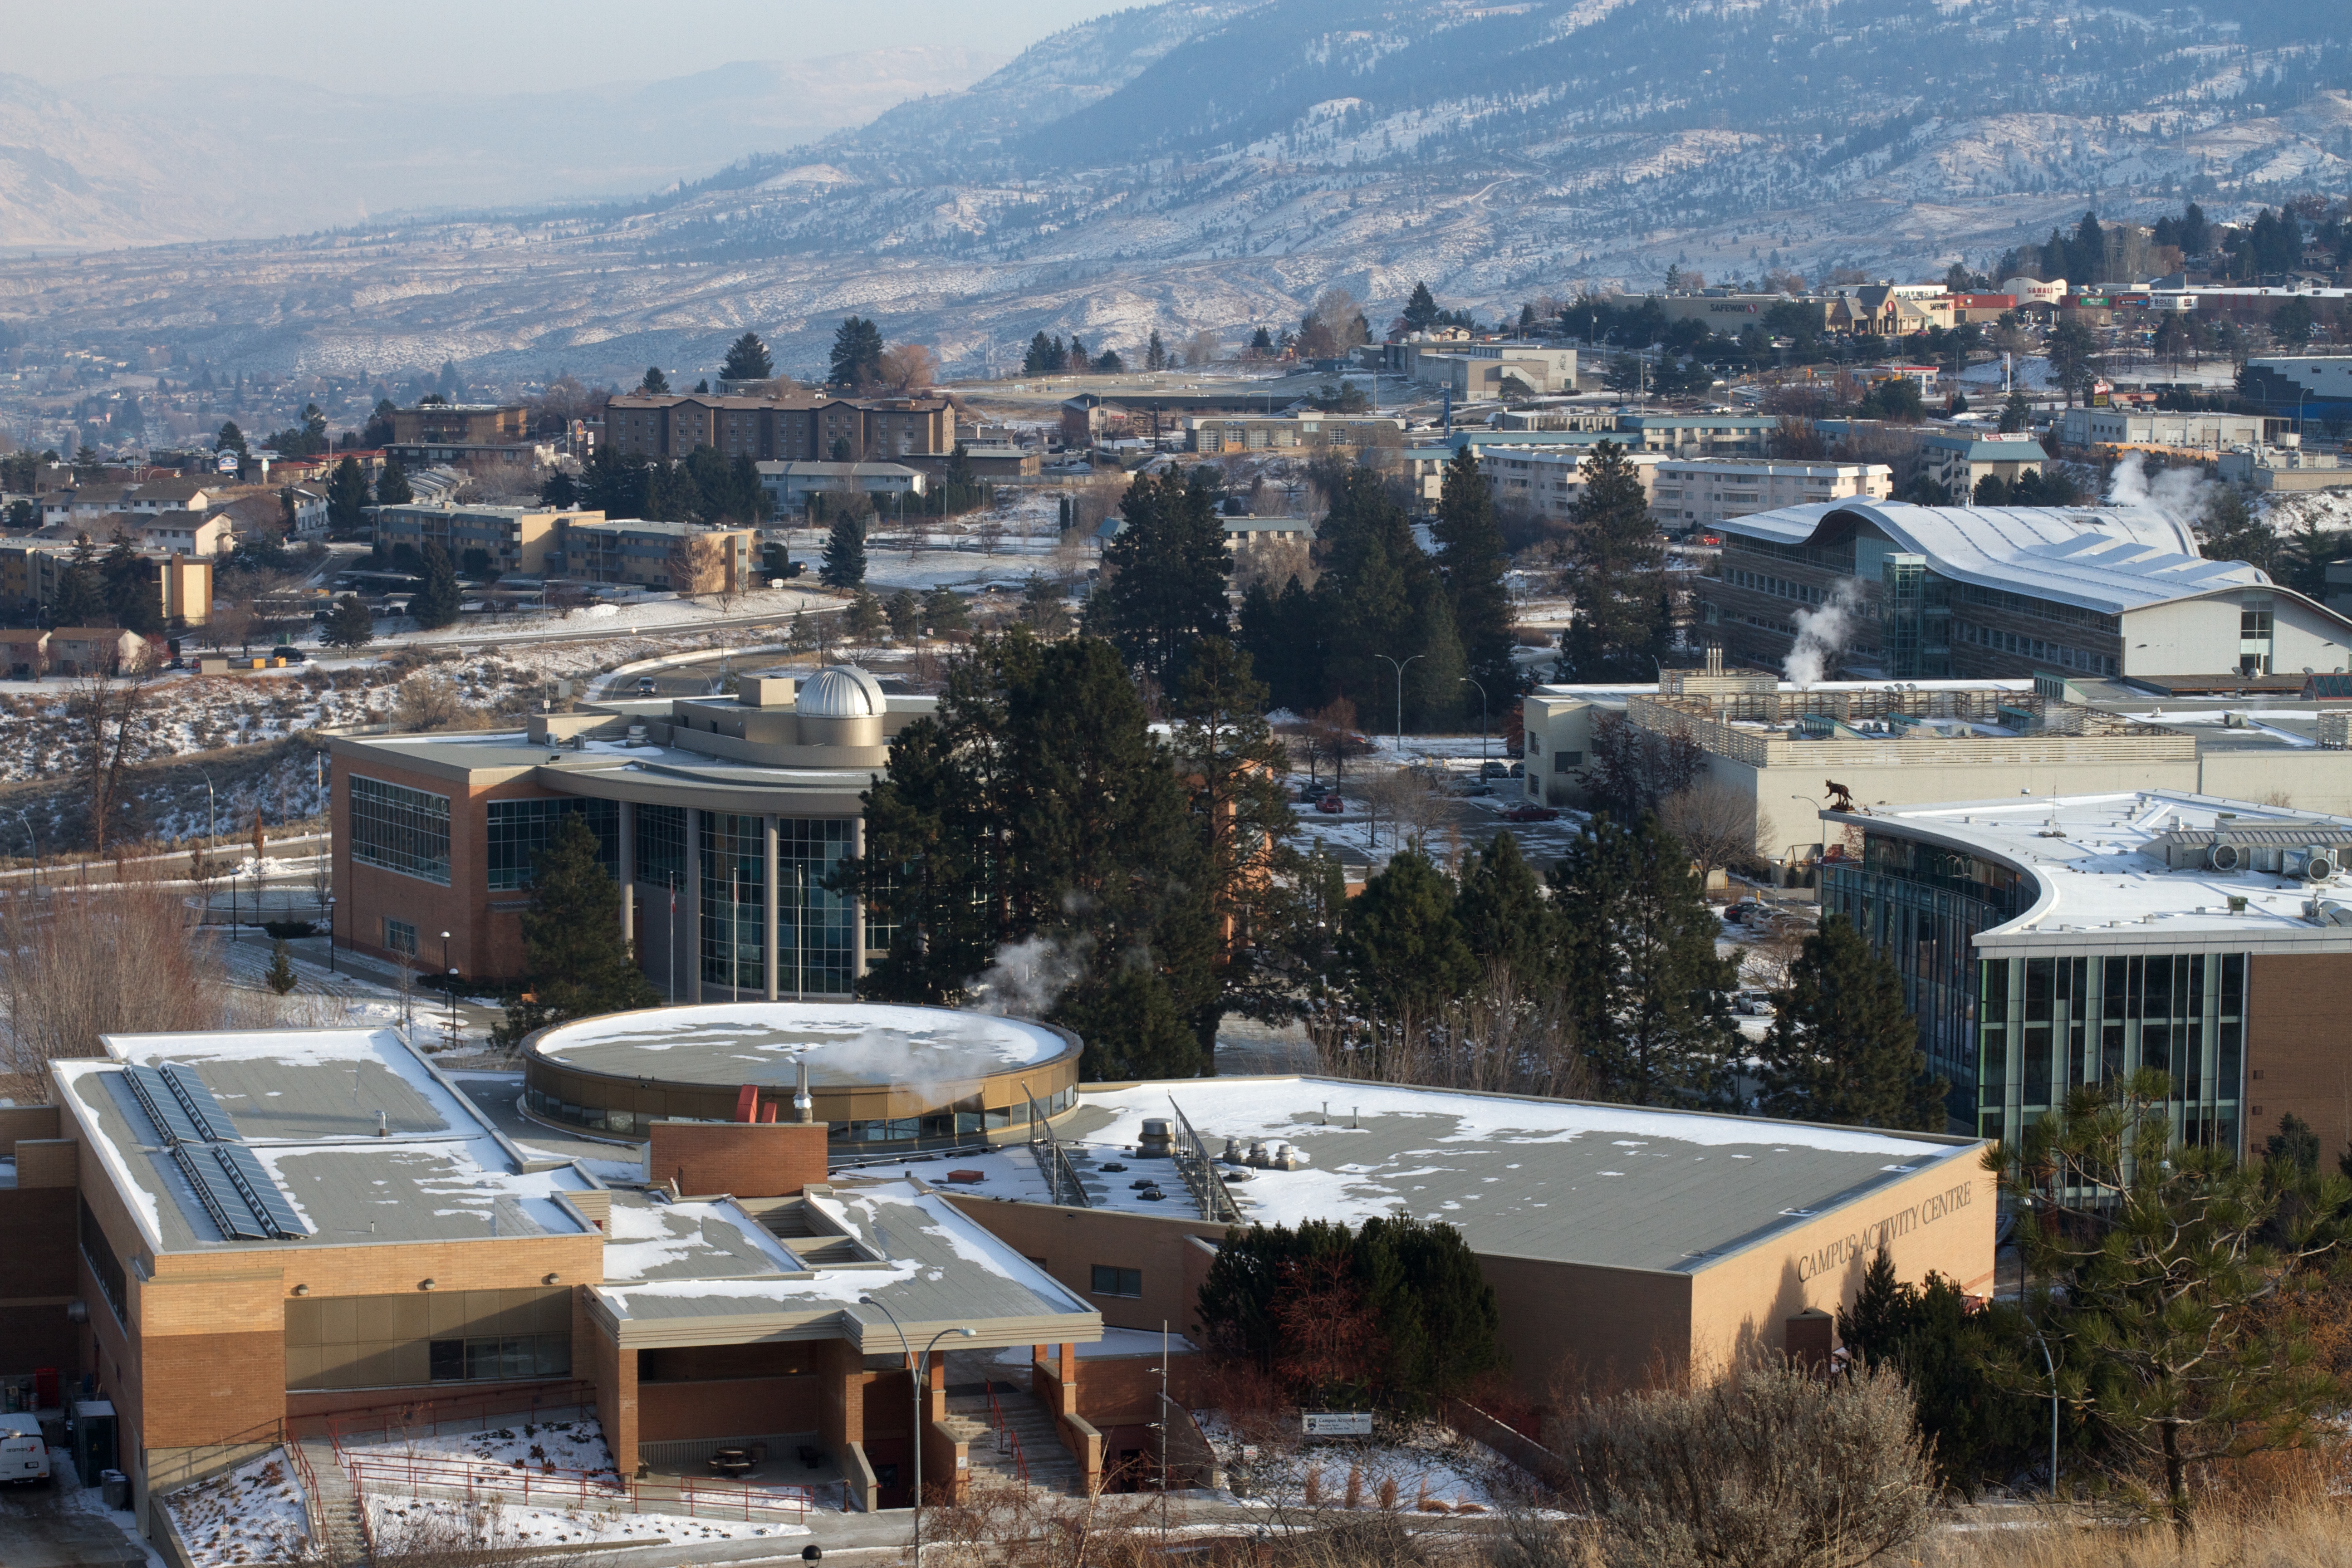
snow, structure, skyline, town, roof, city, cityscape, panorama, downtown, stadium, arena, aerial photography, residential area, human settlement, sport venue, outdoor structure